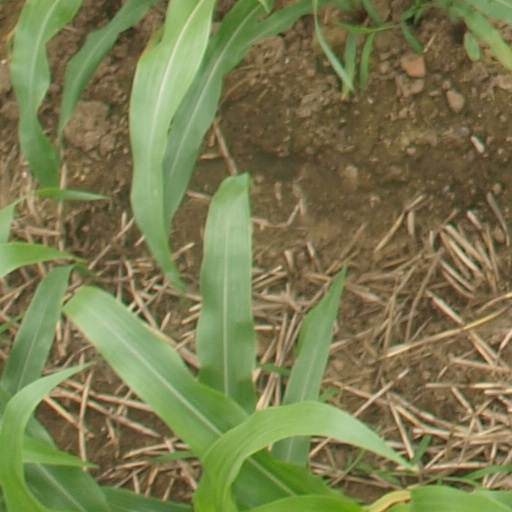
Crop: maize; corn